John R. McPherson

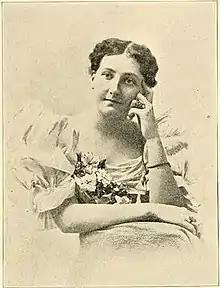
Edla "Ella" McPherson

In 1868, McPherson married Edla Jane Gregory (1845–1901). Their children included Gregory (1868–1896) and Edla (1873–1901), who was known as Ella. In 1898, Ella McPherson married Dr. Joseph Muir.